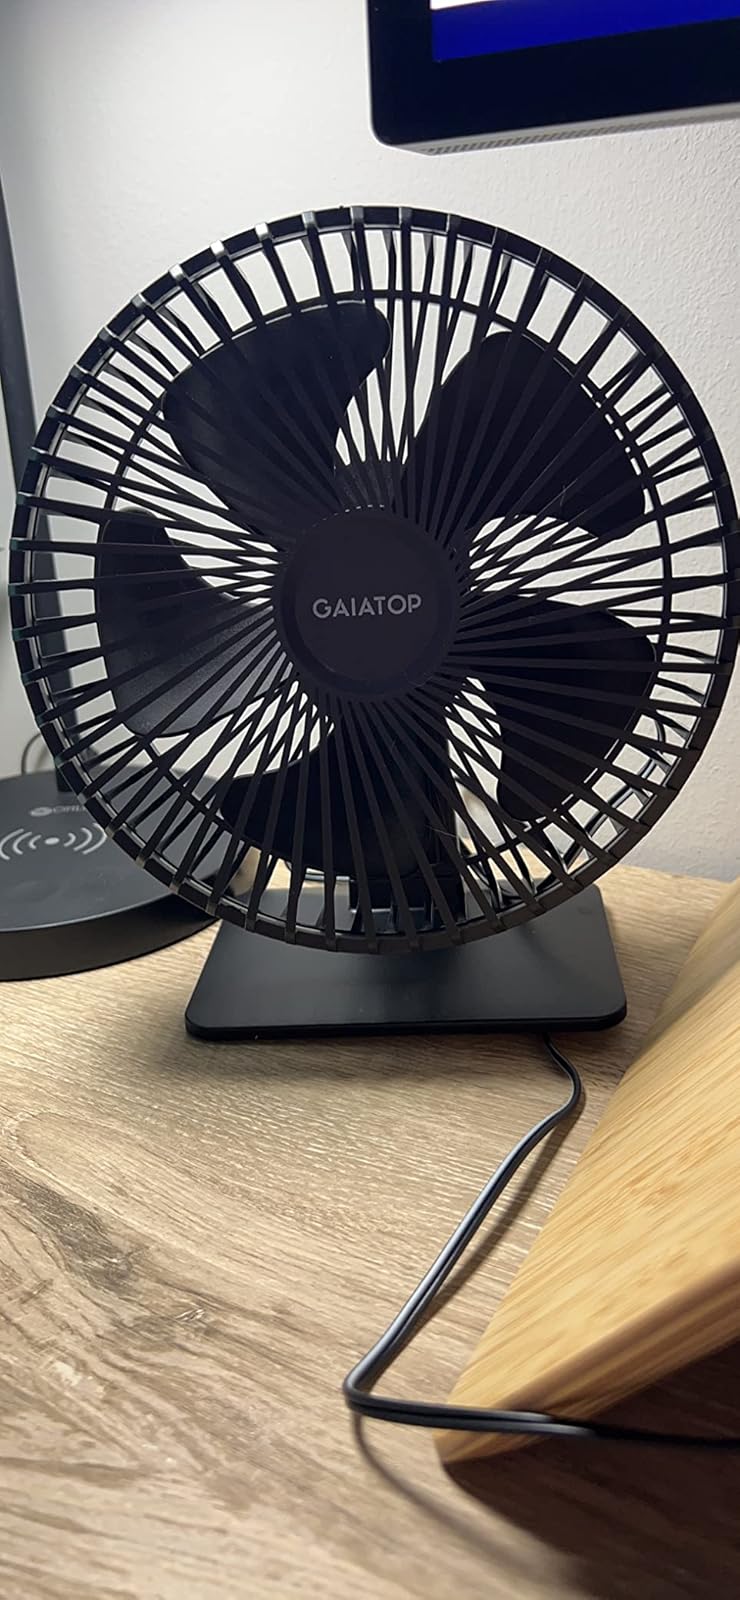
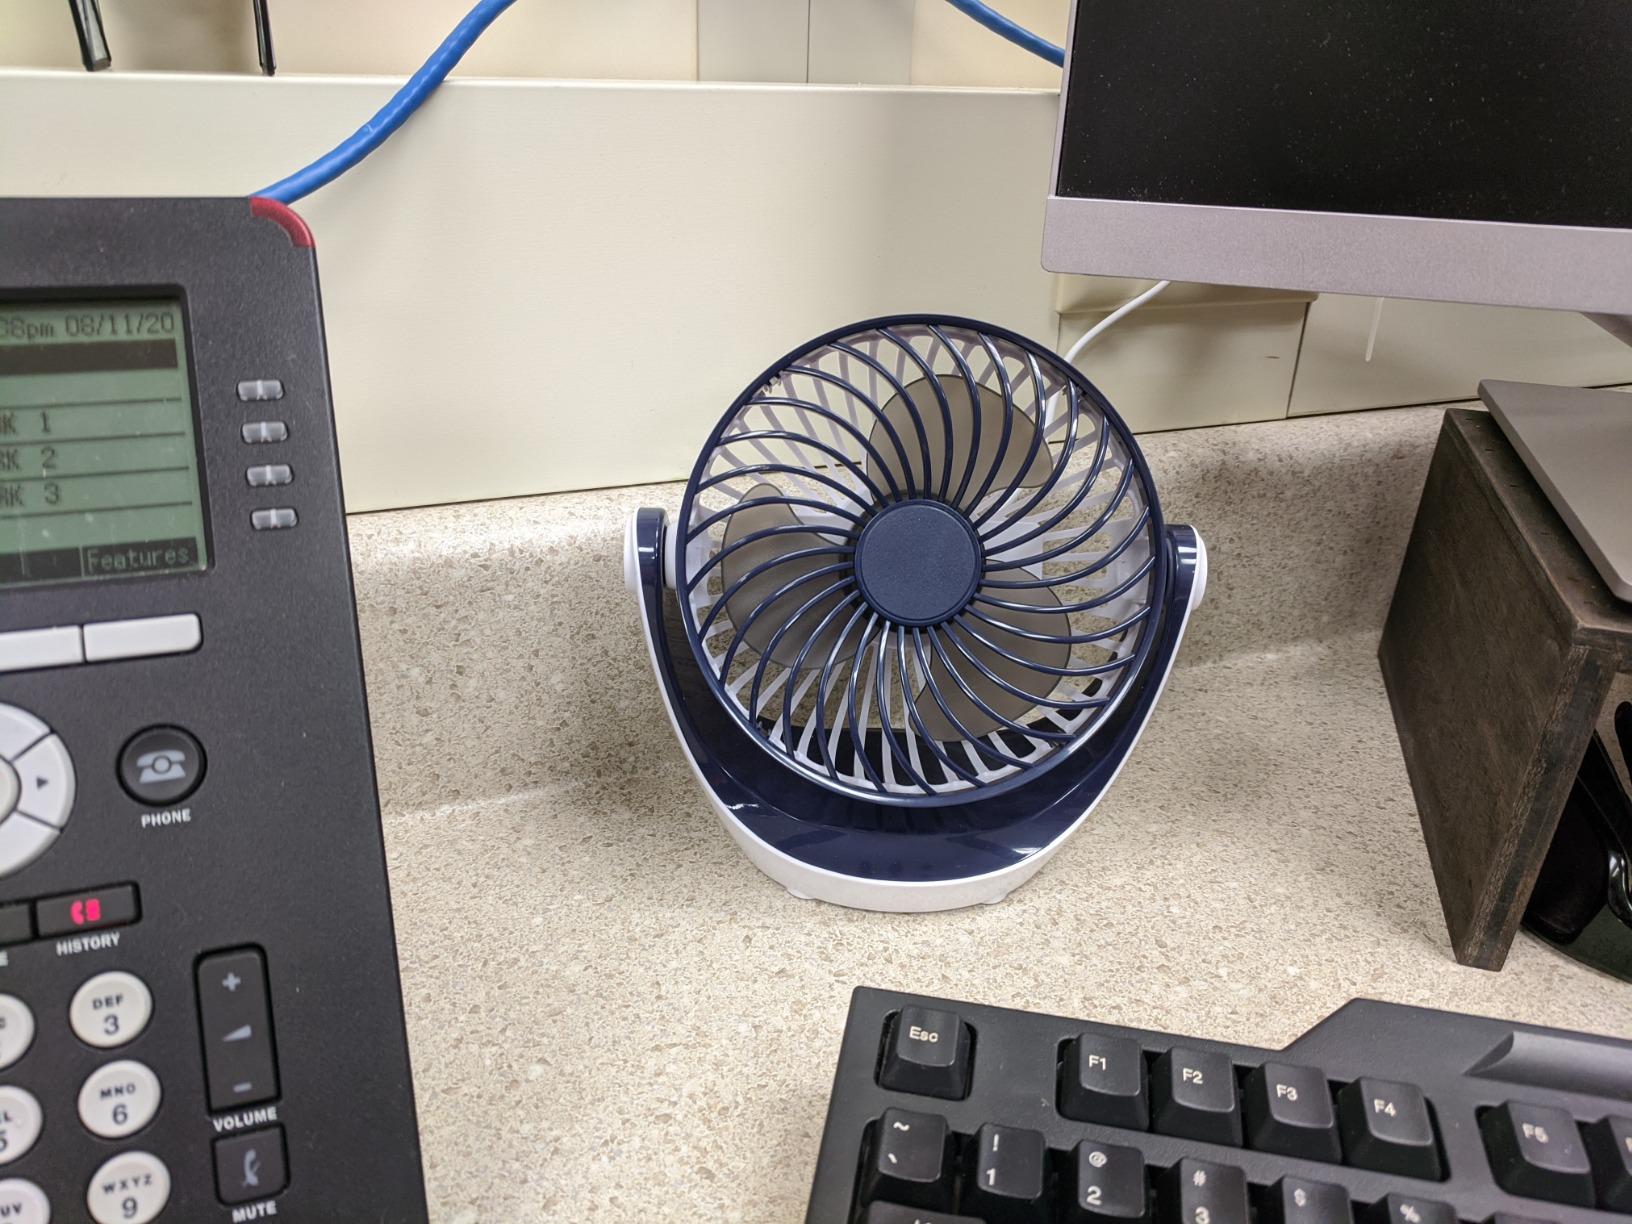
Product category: fan
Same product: no